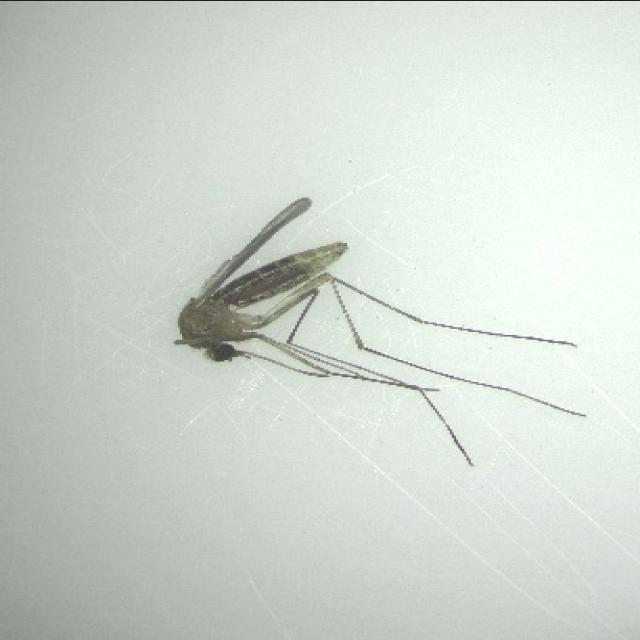
Species: culex_pipiens